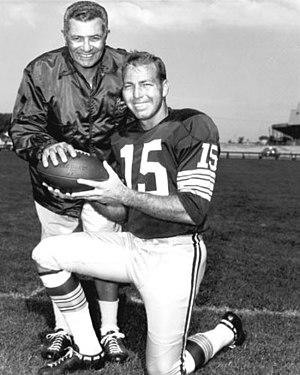
Vincent Thomas Lombardi, dit Vince Lombardi, né le 11 juin 1913 à New York et mort le 3 septembre 1970 à Washington, est un entraîneur de football américain. Durant les 9 saisons de son mandat à la tête des Packers de Green Bay, de 1959 à 1967, il remporte cinq titres NFL dont les deux premiers Super Bowl.
Bryan Bartlett Starr, dit Bart Starr, né le 9 janvier 1934 à Montgomery en Alabama et mort le 26 mai 2019 à Birmingham, est un joueur et entraîneur de football américain de nationalité américaine.
Le premier AFL-NFL World Championship Game, appelé ultérieurement Super Bowl I, est l'ultime partie de la saison NFL 1966 de football américain. Le match a lieu le 15 janvier 1967 au Los Angeles Memorial Coliseum de Los Angeles, Californie.